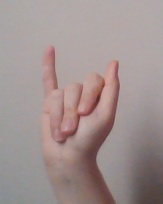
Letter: meem